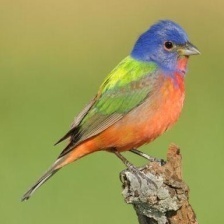
Species: PAINTED BUNTING
Scientific name: PASSERINA CIRIS
ImageNet parent category: indigo_bunting